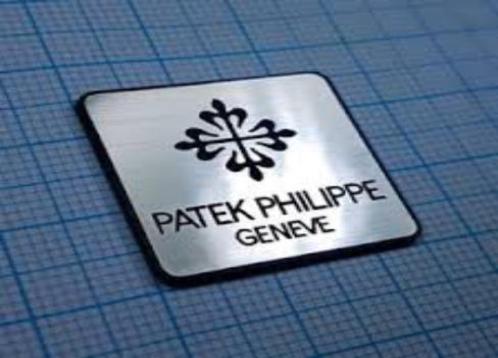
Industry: Clothes